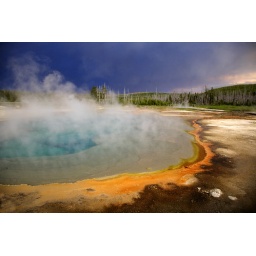
Dark clouds from a summer thunderstorm pass over the black sand geyser basin in yellowstone national park,wyoming